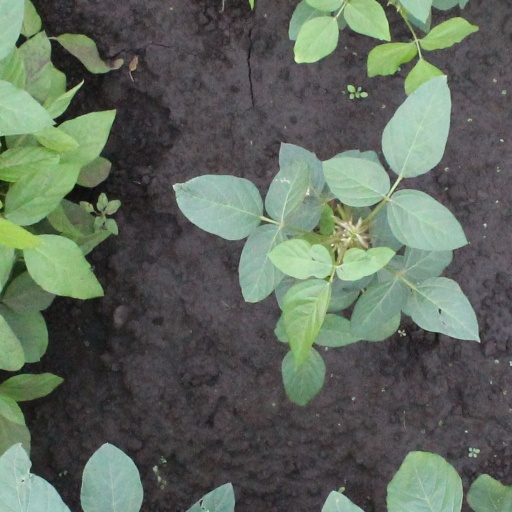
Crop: soybean